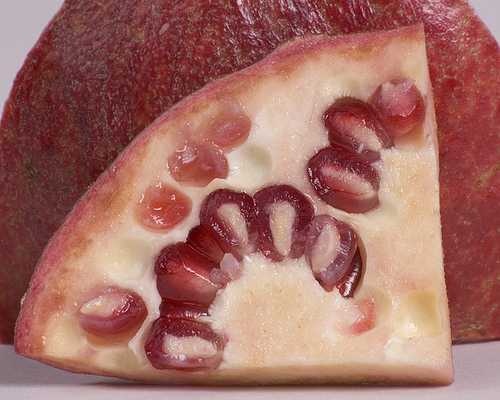
Label: Pomegranate